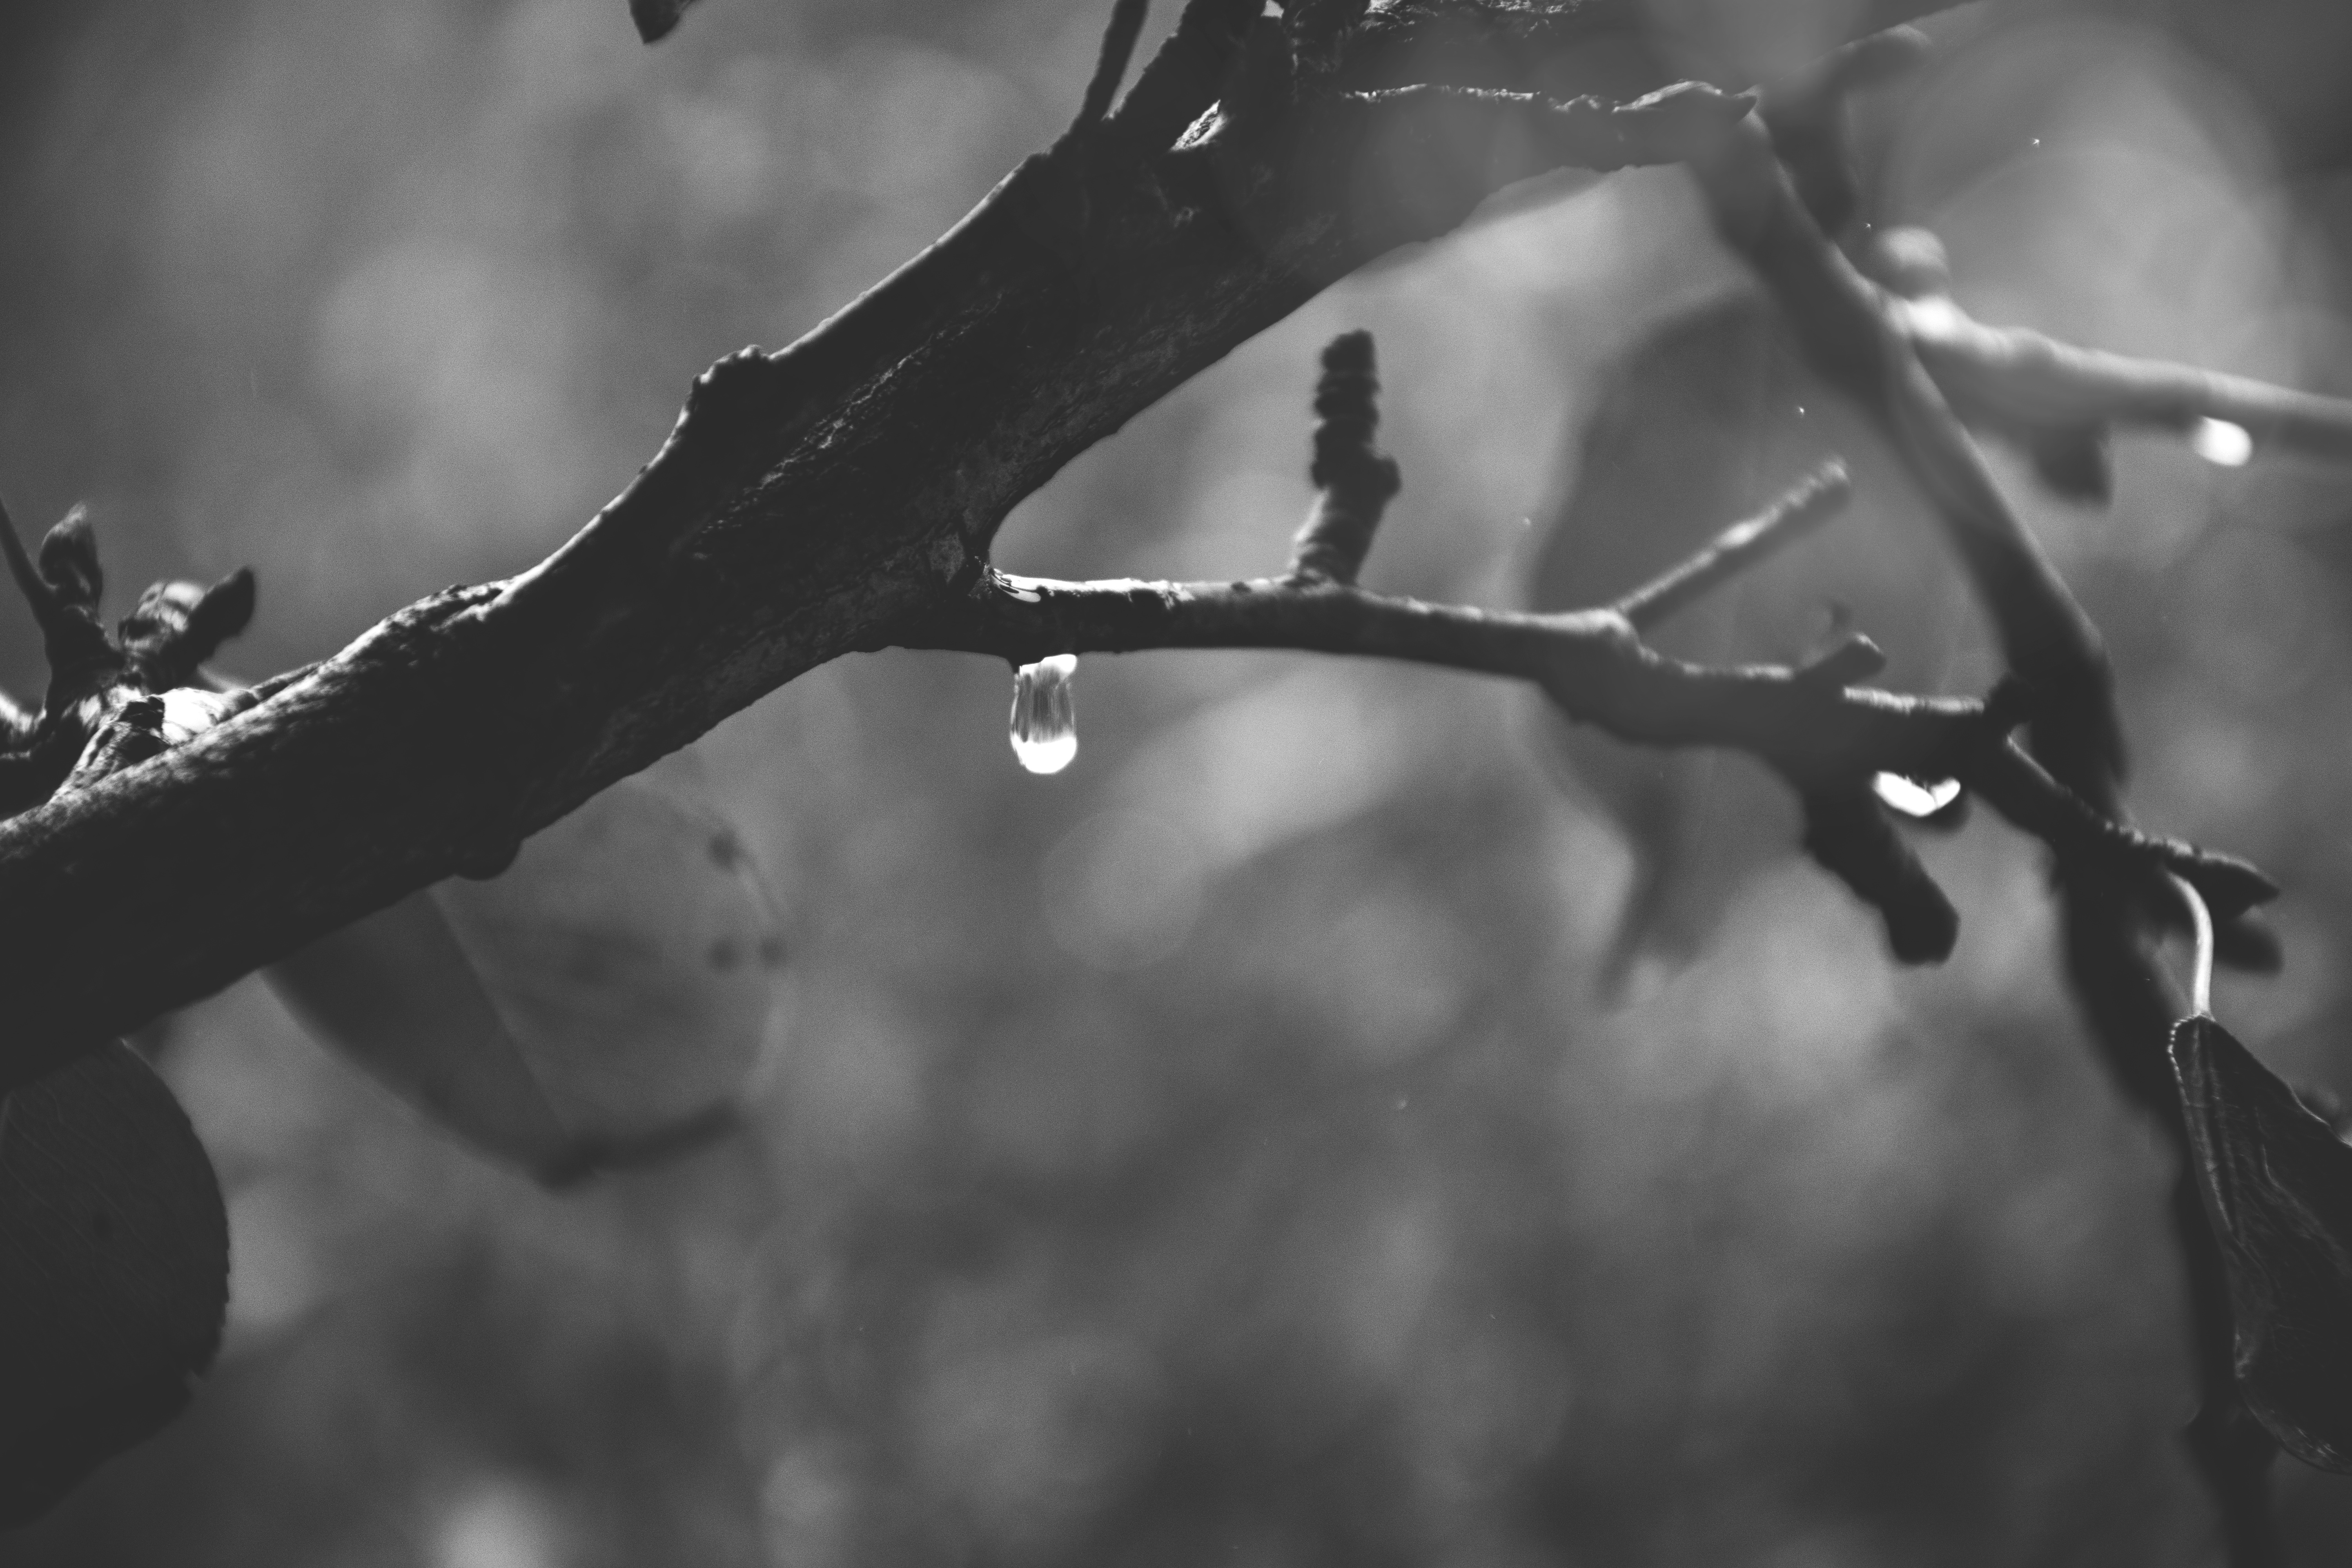
tree, nature, branch, winter, light, black and white, plant, white, photography, sunlight, leaf, flower, reflection, darkness, black, monochrome, season, close up, freezing, macro photography, monochrome photography